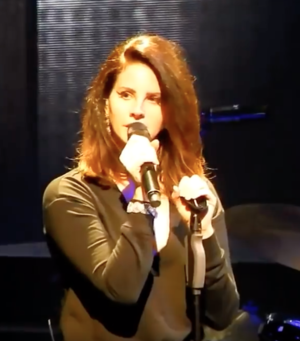
LA to the Moon Tour est la quatrième tournée de concerts en tête d'affiche de la chanteuse américaine Lana Del Rey, en soutien à son cinquième album studio et quatrième album studio de grand label, Lust for Life. La tournée a commencé le 5 janvier 2018 au Target Center de Minneapolis et a visité des villes d'Amérique du Nord, d'Amérique du Sud, d'Océanie et d'Europe.